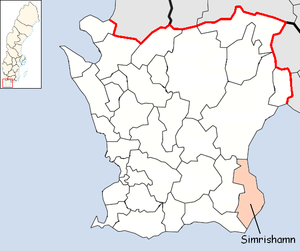
La commune de Simrishamn est une commune suédoise du comté de Skåne. 18 905 personnes y vivent. Son chef-lieu se trouve à Simrishamn.